Describe the emotion expressed in this image:  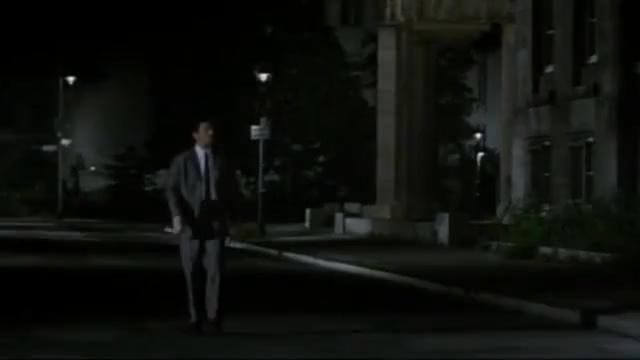
This person displays Pain, valence and arousal with low intensity.